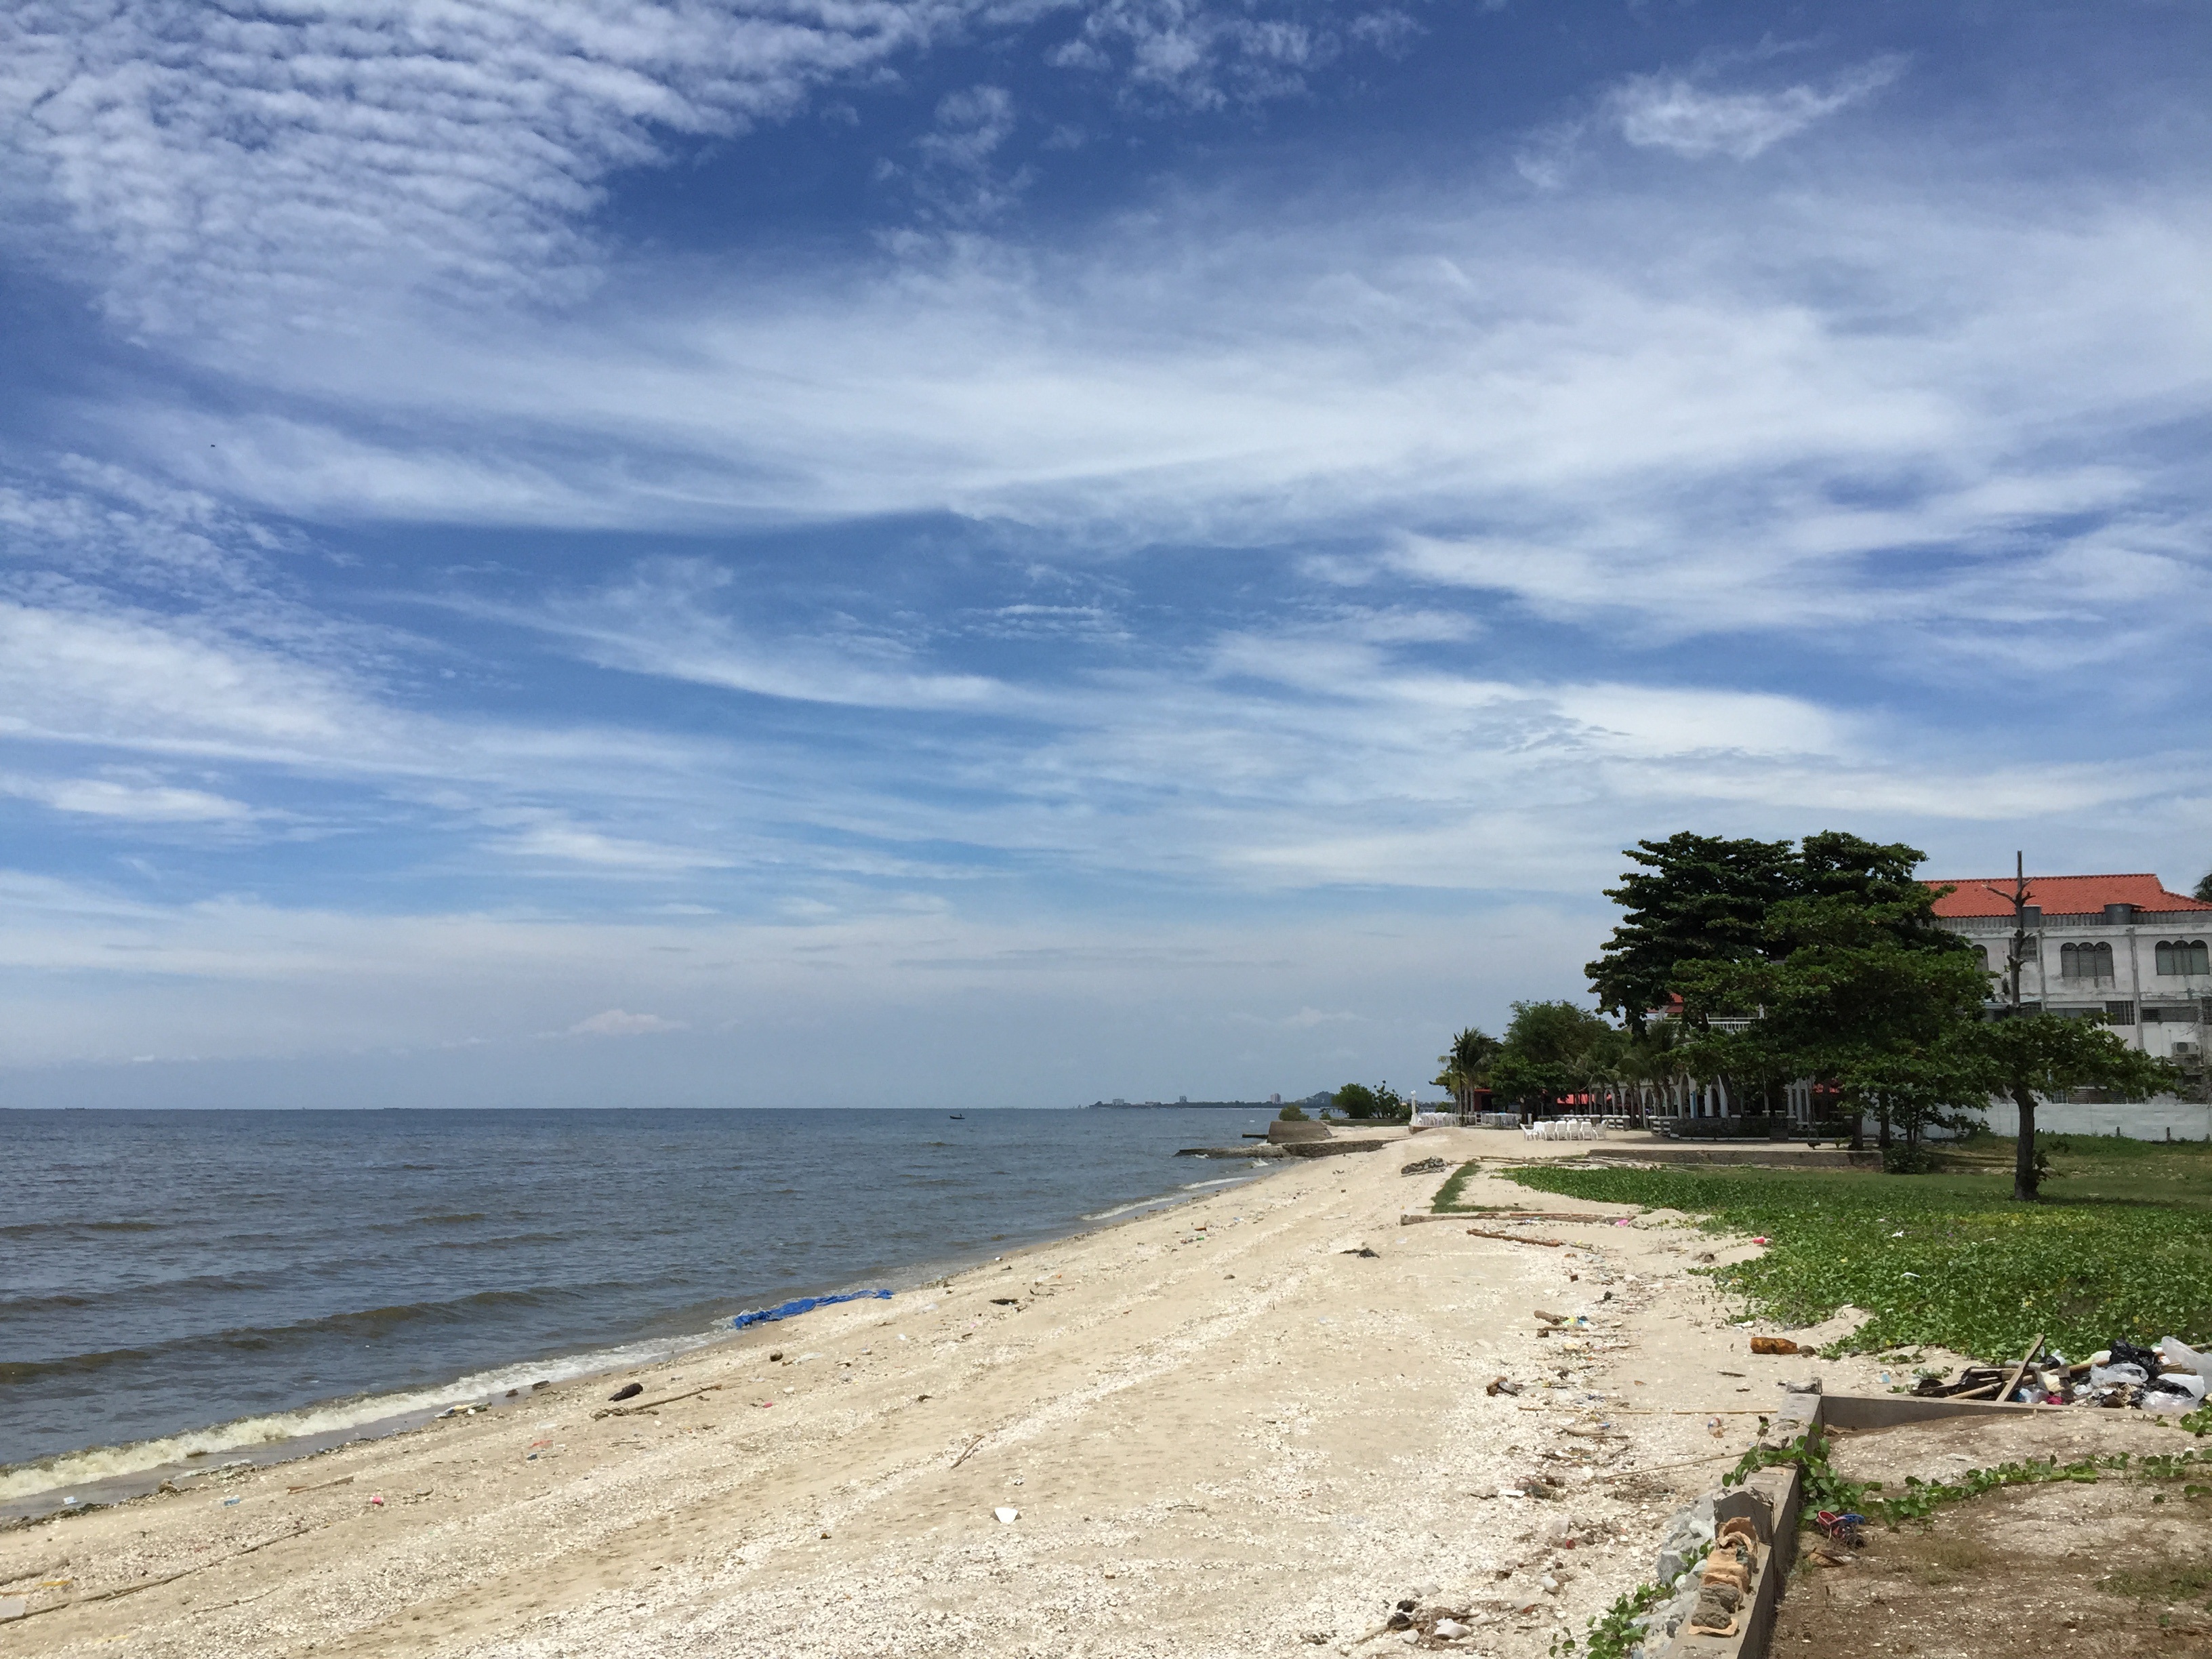
beach, sea, coast, sand, ocean, horizon, cloud, sky, shore, wave, vacation, bay, body of water, cape, a beautiful view, some sea god, seafood kitchen restaurant